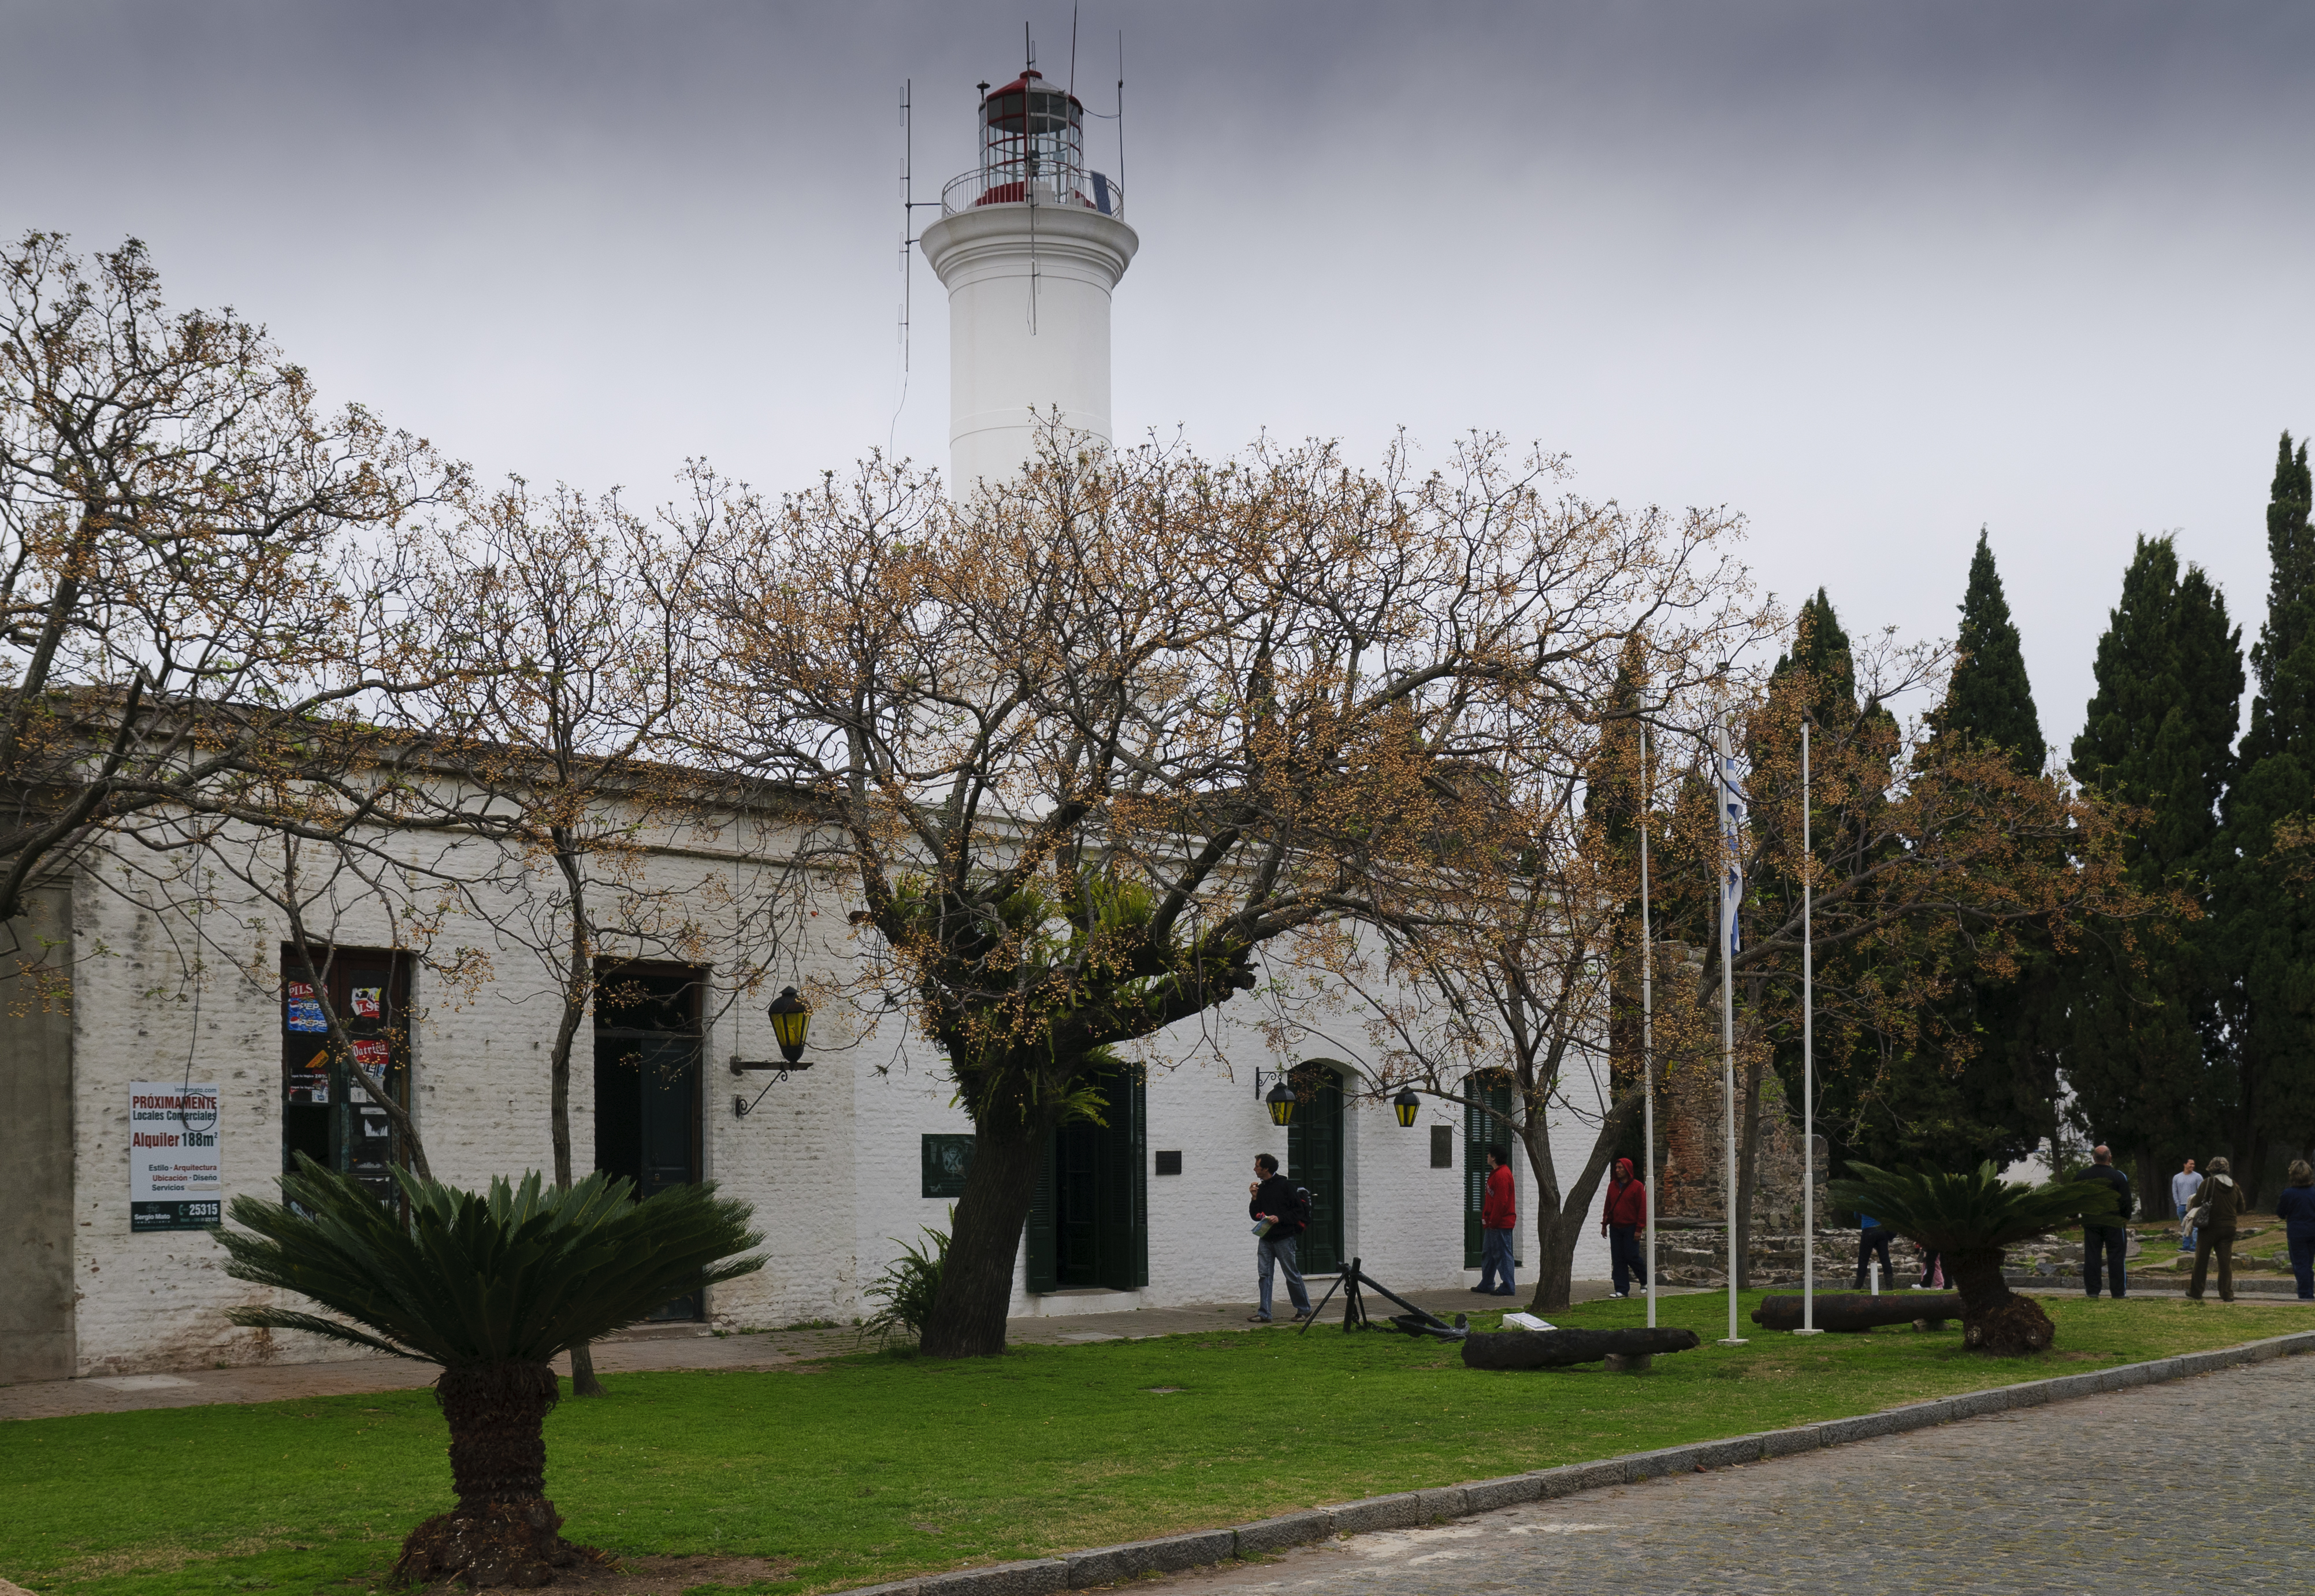
tree, flower, city, tower, church, nikon, place of worship, argentina, buenosaires, aires, d300, approved